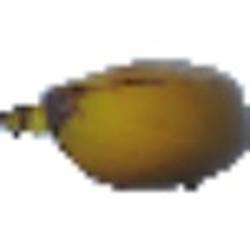
Label: Banana